Doomadgee, Queensland

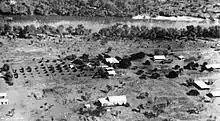
Aerial view of Doomadgee Mission, 1950 (SLQ)

Doomadgee Mission, originally known as Dumaji (a name deriving from a coastal sand dune known as Dumaji by the Ganggalidda people), was established on Bayley Point on the Gulf of Carpentaria in 1933, including the Doomadgee Mission School. There had been a mission home for Aboriginal children established at Burketown by Len and Dorothy Akehurst, members of the Open Brethren, in 1930, and this was moved to the new site of Dumaji (subsequently known as "Old Doomadgee Mission" a couple of years later, at the request of the Aboriginal people. Most of the residents of Old Doomadgee came from Burketown and were Gangalidda and Garawa people. At first the girls lived in a house and the boys in tents, but dormitories were built over time. The boys and girls lived in separate dormitories. The Akehursts returned to Sydney in 1935.